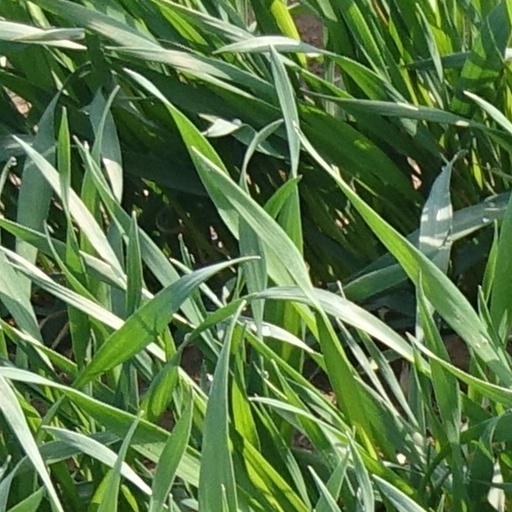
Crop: wheat